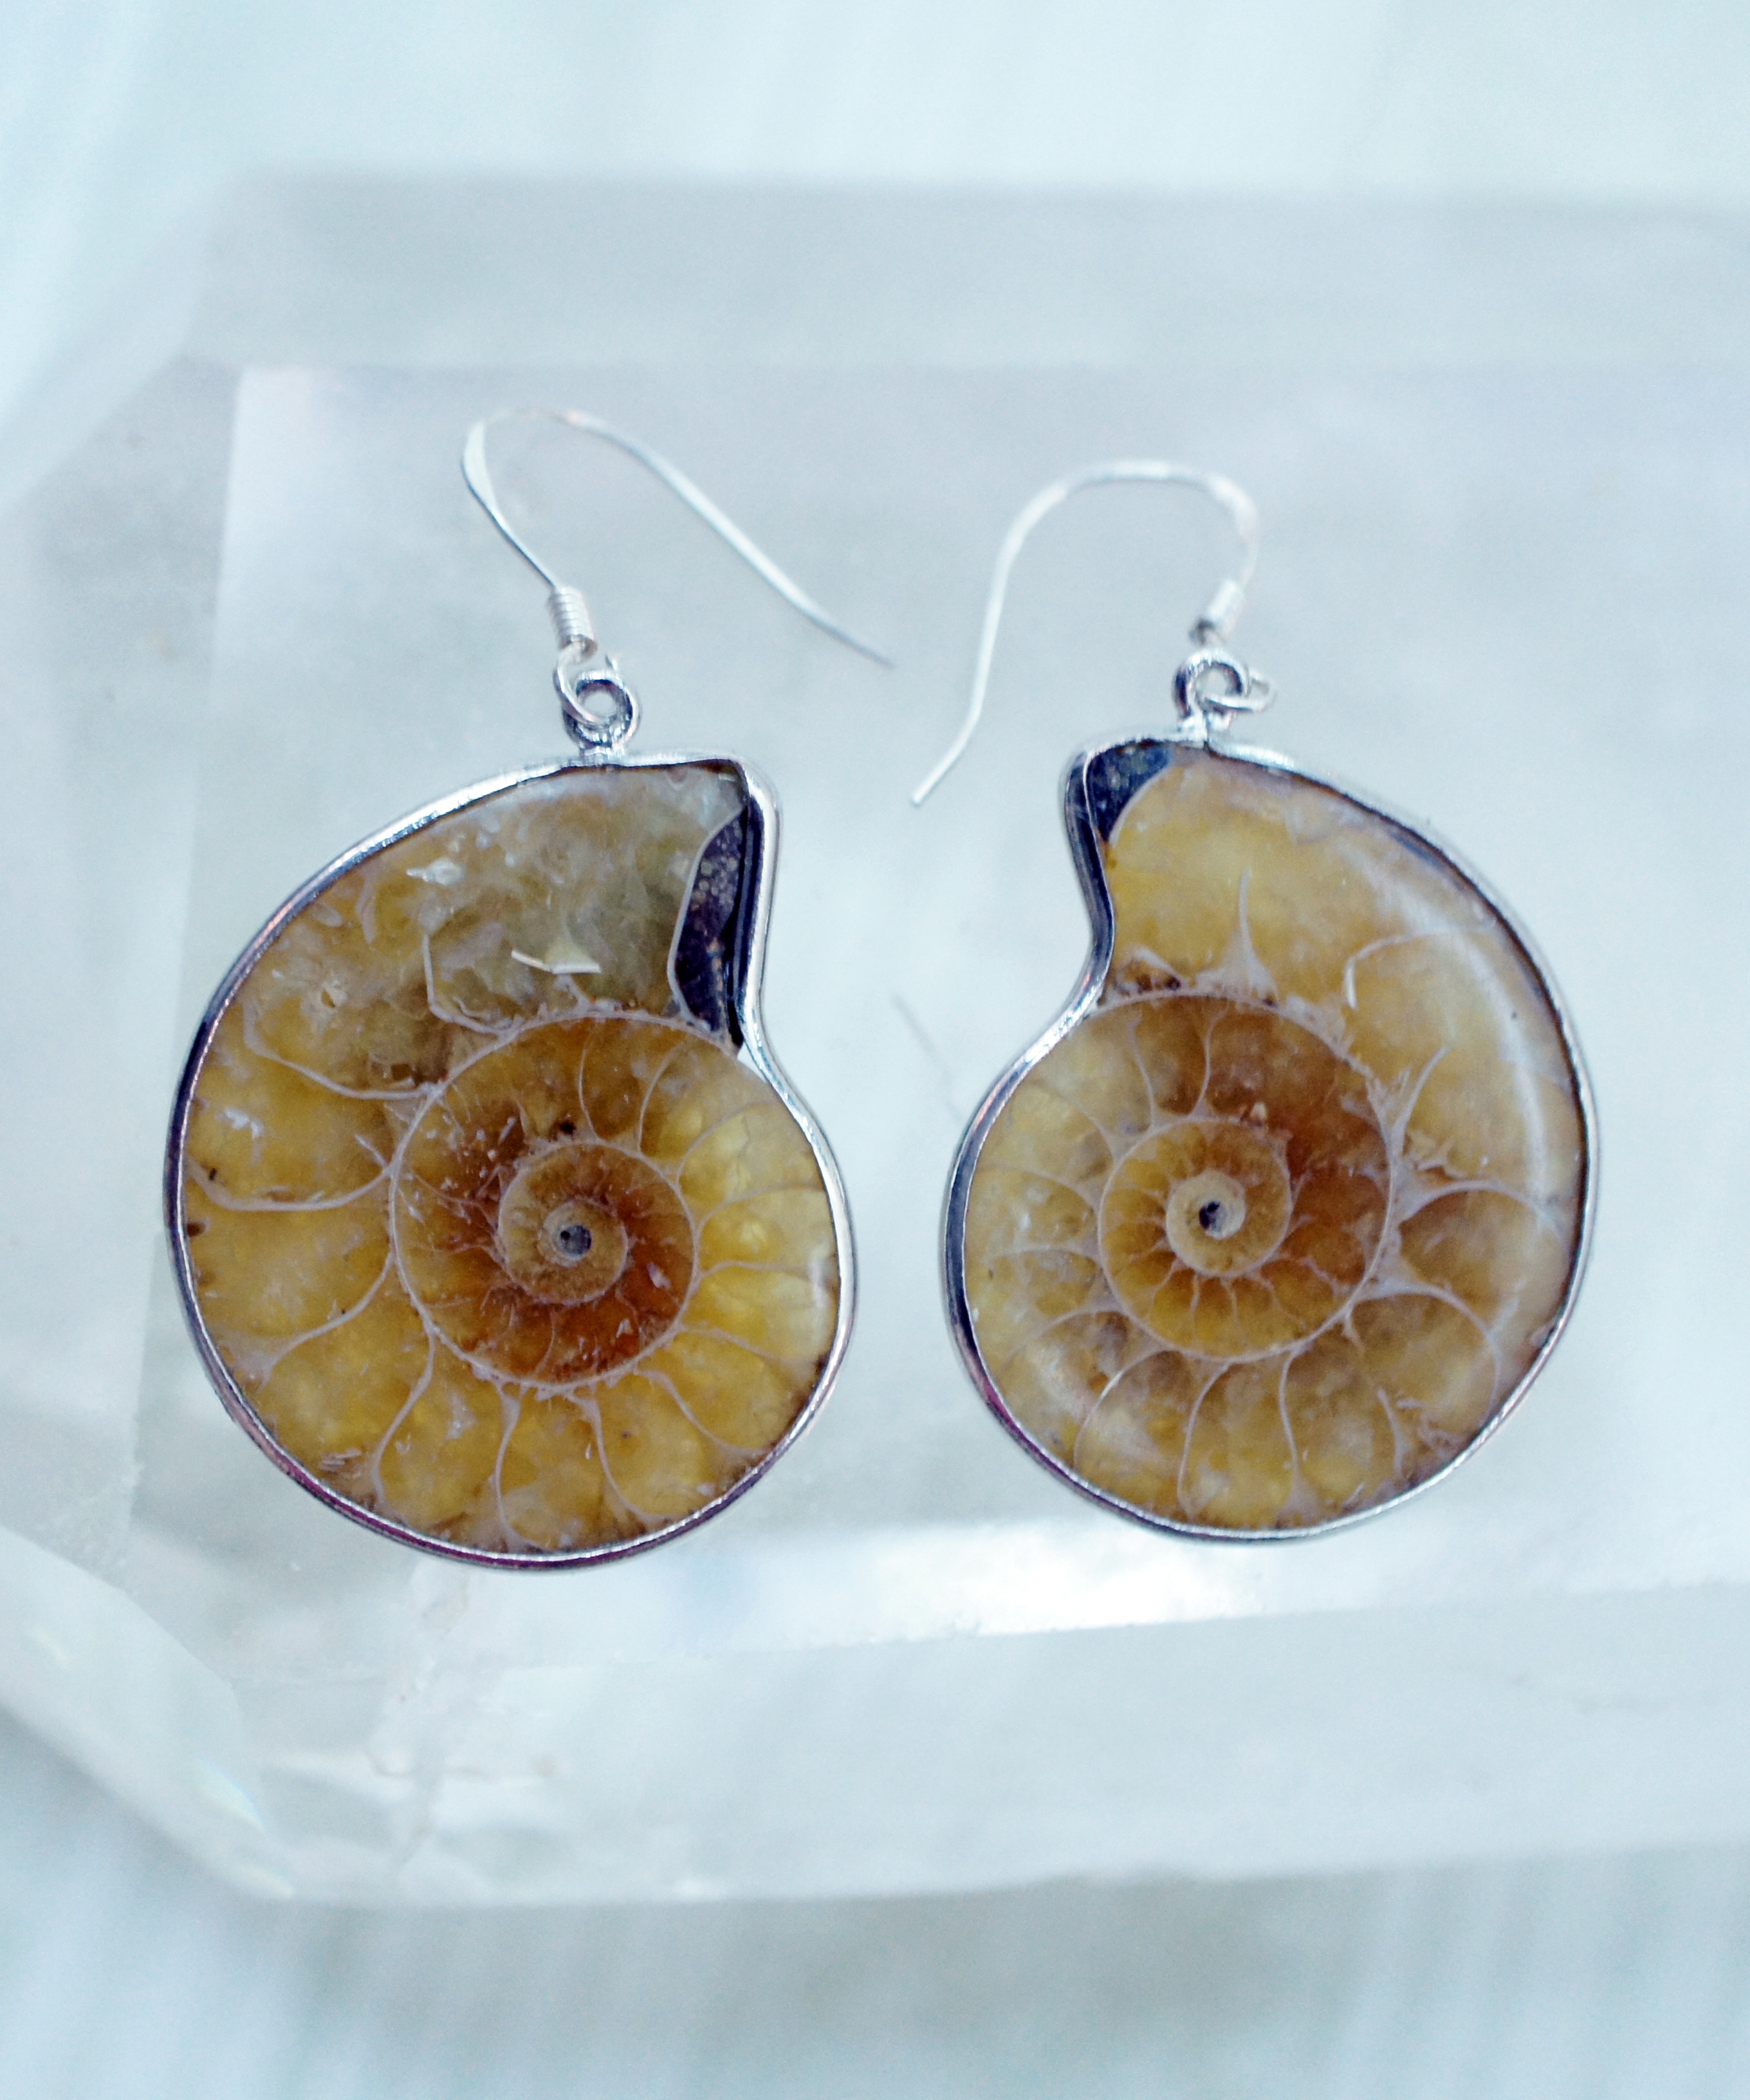
sea, plant, fruit, food, produce, natural, fashion, jewelry, jewellery, jewel, shells, stones, snail, earrings, accessories, gem, crystal, fossil, setting, gemstone, quartz, flowering plant, ammonite, semiprecious, bezel, cabochon, fashion accessory